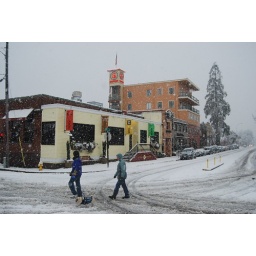
Couple walking their dog near the 5th Street Market.  Eugene, Oregon.